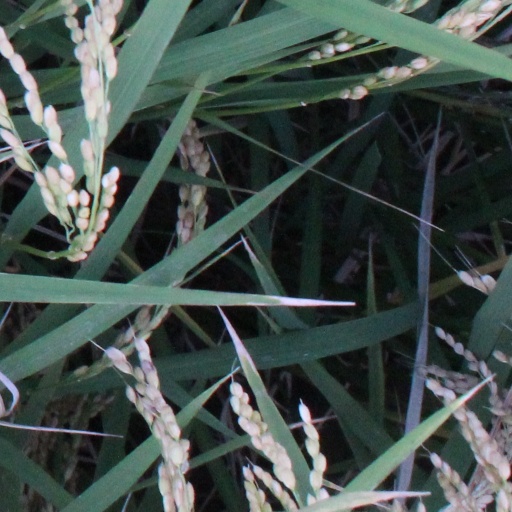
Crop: rice